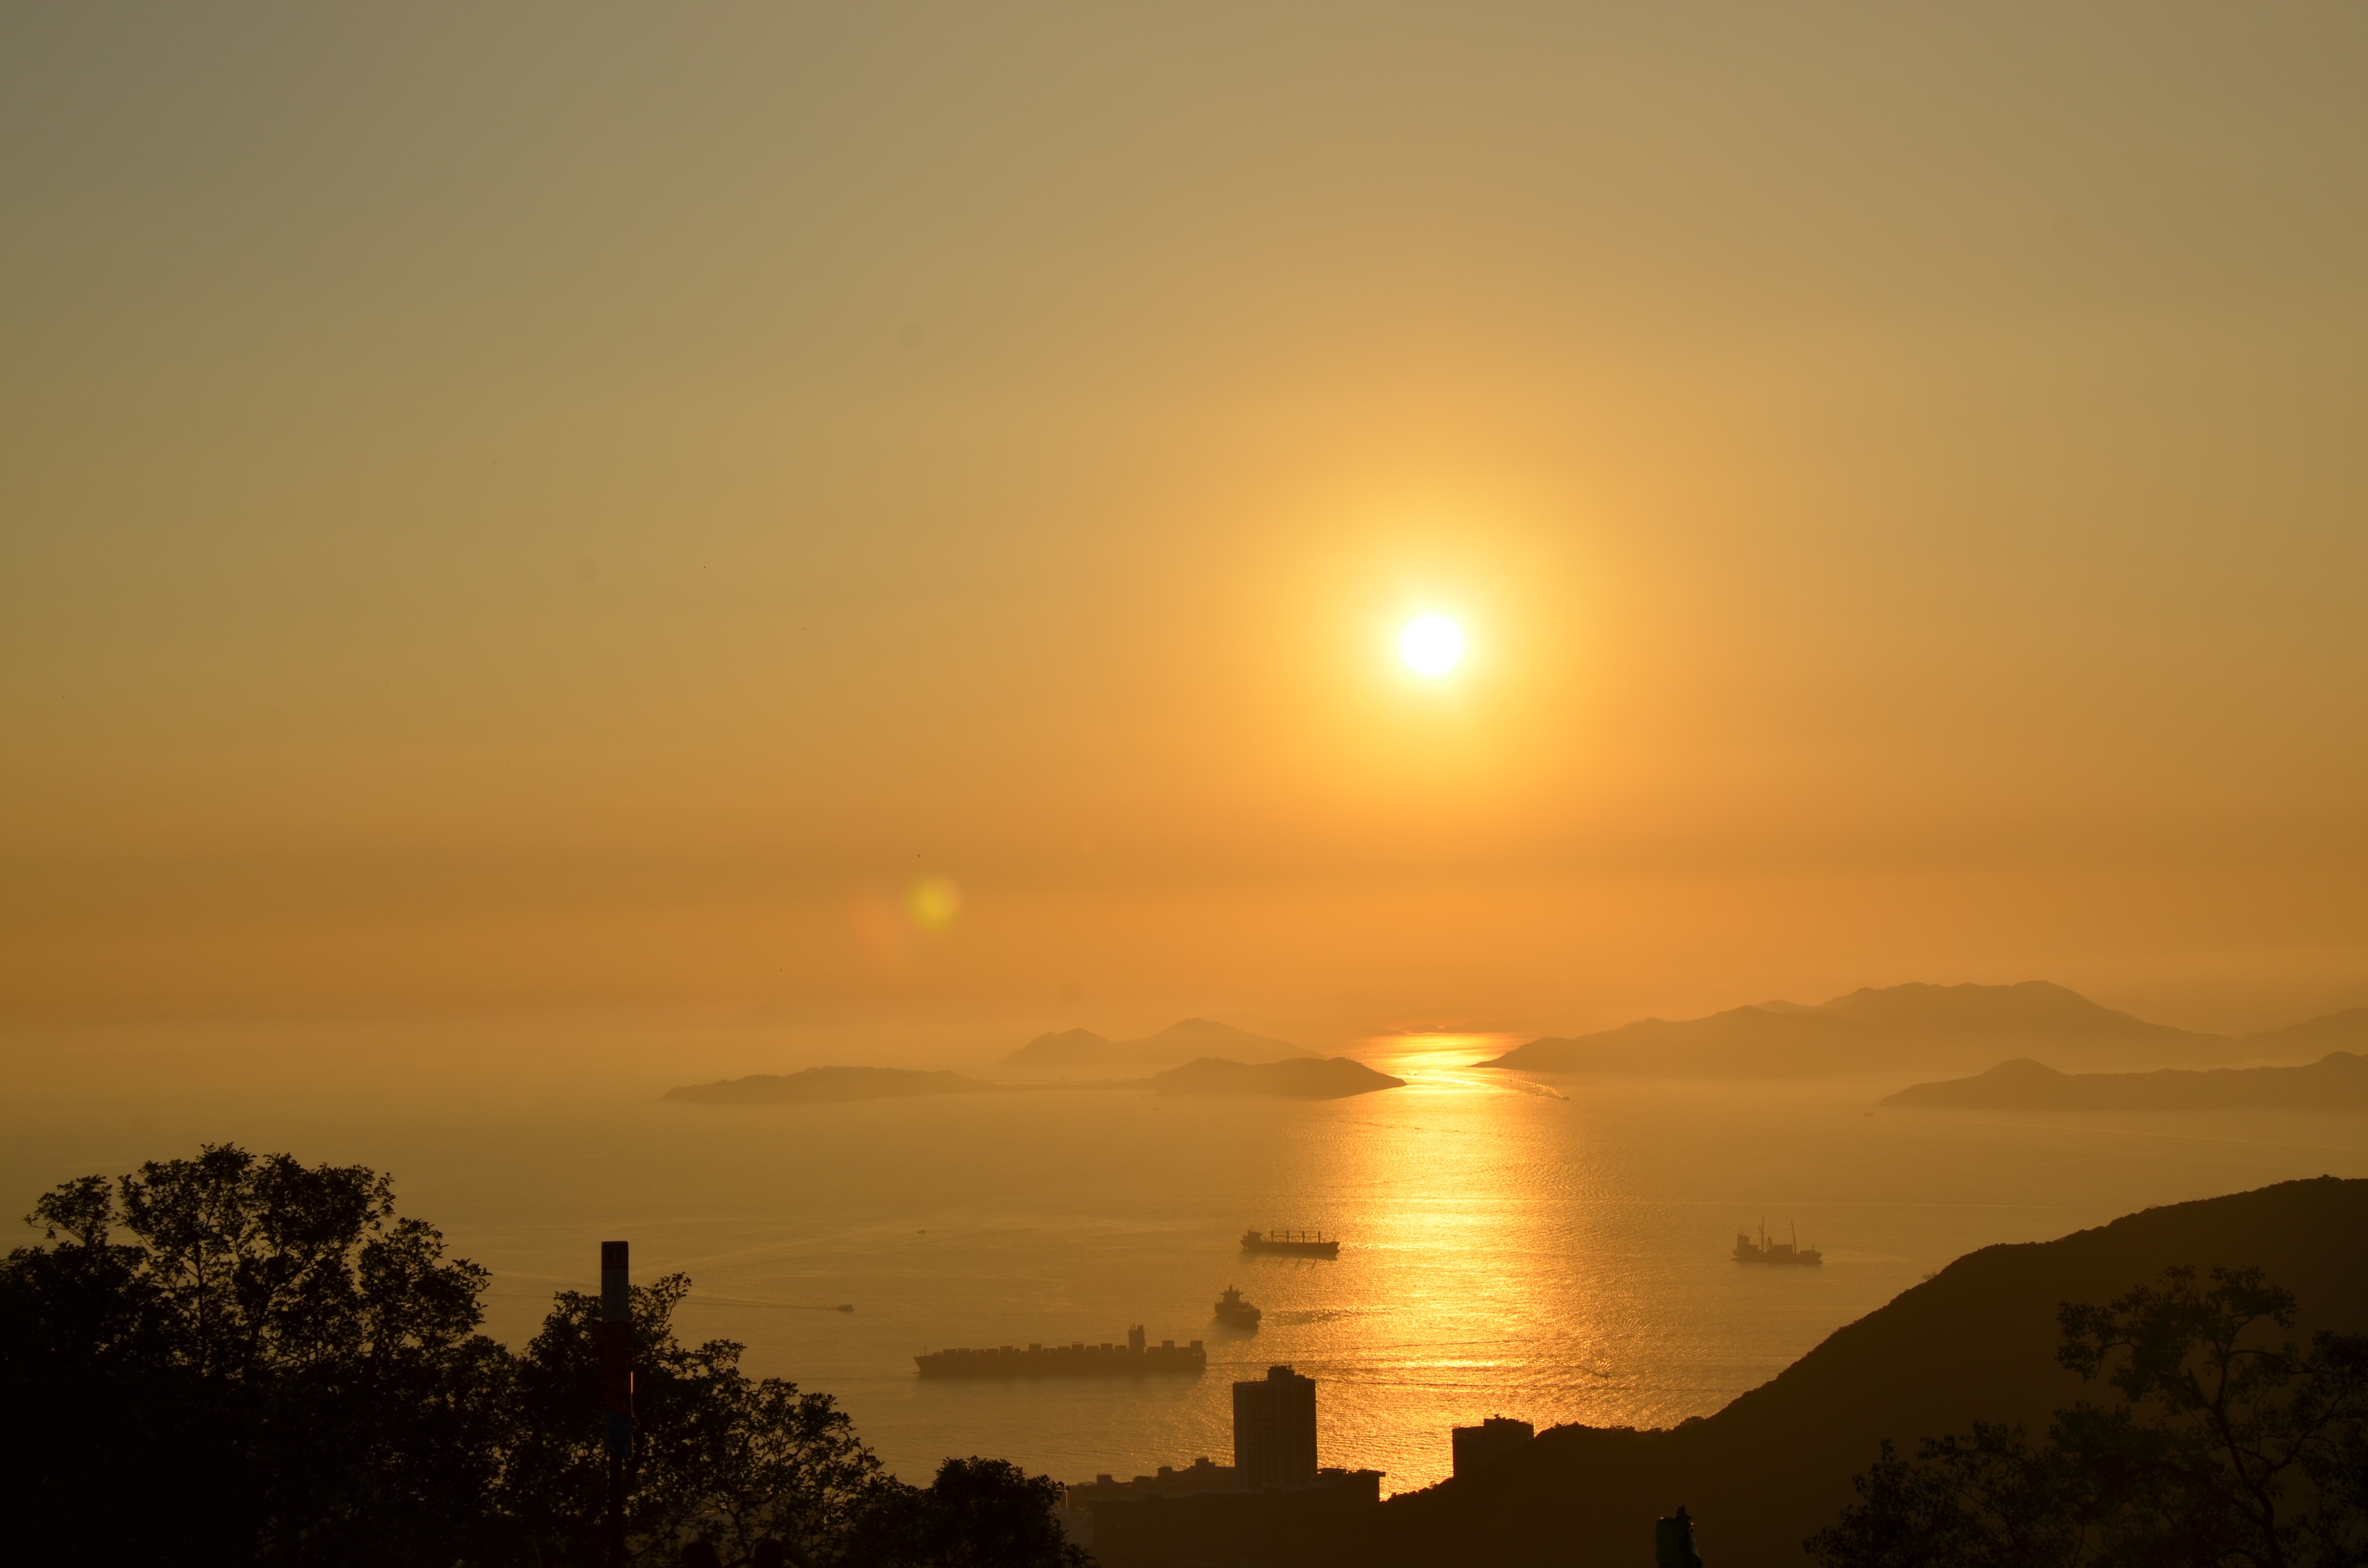
sea, water, ocean, horizon, sun, sunrise, sunset, boat, skyline, sunlight, morning, view, dawn, atmosphere, peak, travel, dusk, evening, asia, harbour, modern, hong kong, famous, hongkong, hong, afterglow, hong kong skyline, atmospheric phenomenon, red sky at morning